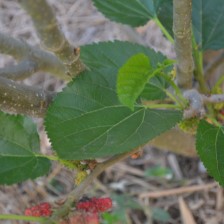
Variety: ChiangMaiBuriram60